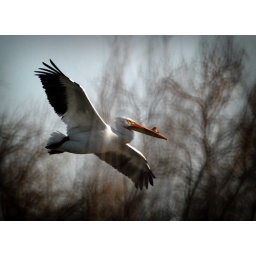
white pelican flying marsh grass in front trees behind